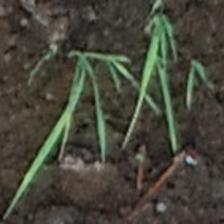
Label: clustered